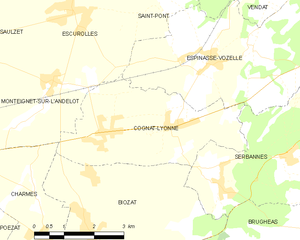
Carte des communes françaises: Cognat-Lyonne